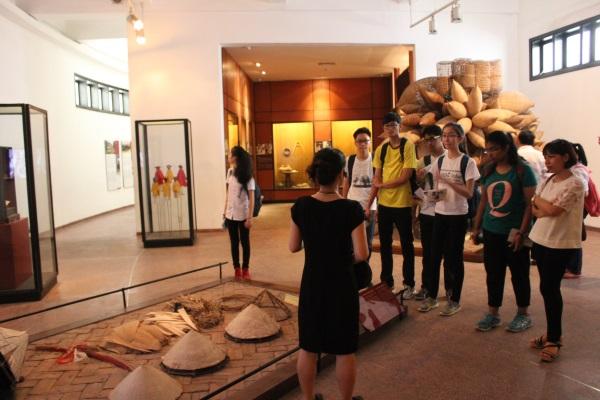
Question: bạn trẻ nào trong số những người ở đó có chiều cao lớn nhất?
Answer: bạn nam mặc áo vàng có chiều cao lớn nhất